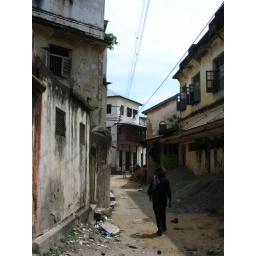
An alley in the old town of Mombasa. Notice the traditional Swahili wooden balcony at the end of the alley